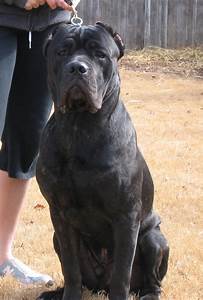
Label: cane